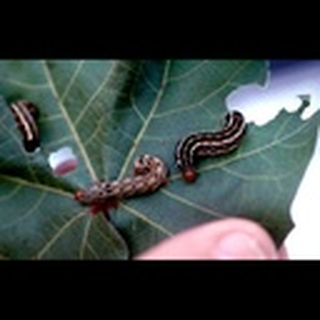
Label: cotton_army_worm